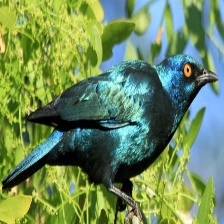
Species: CAPE GLOSSY STARLING
Scientific name: LAMPROTORNIS NITENS